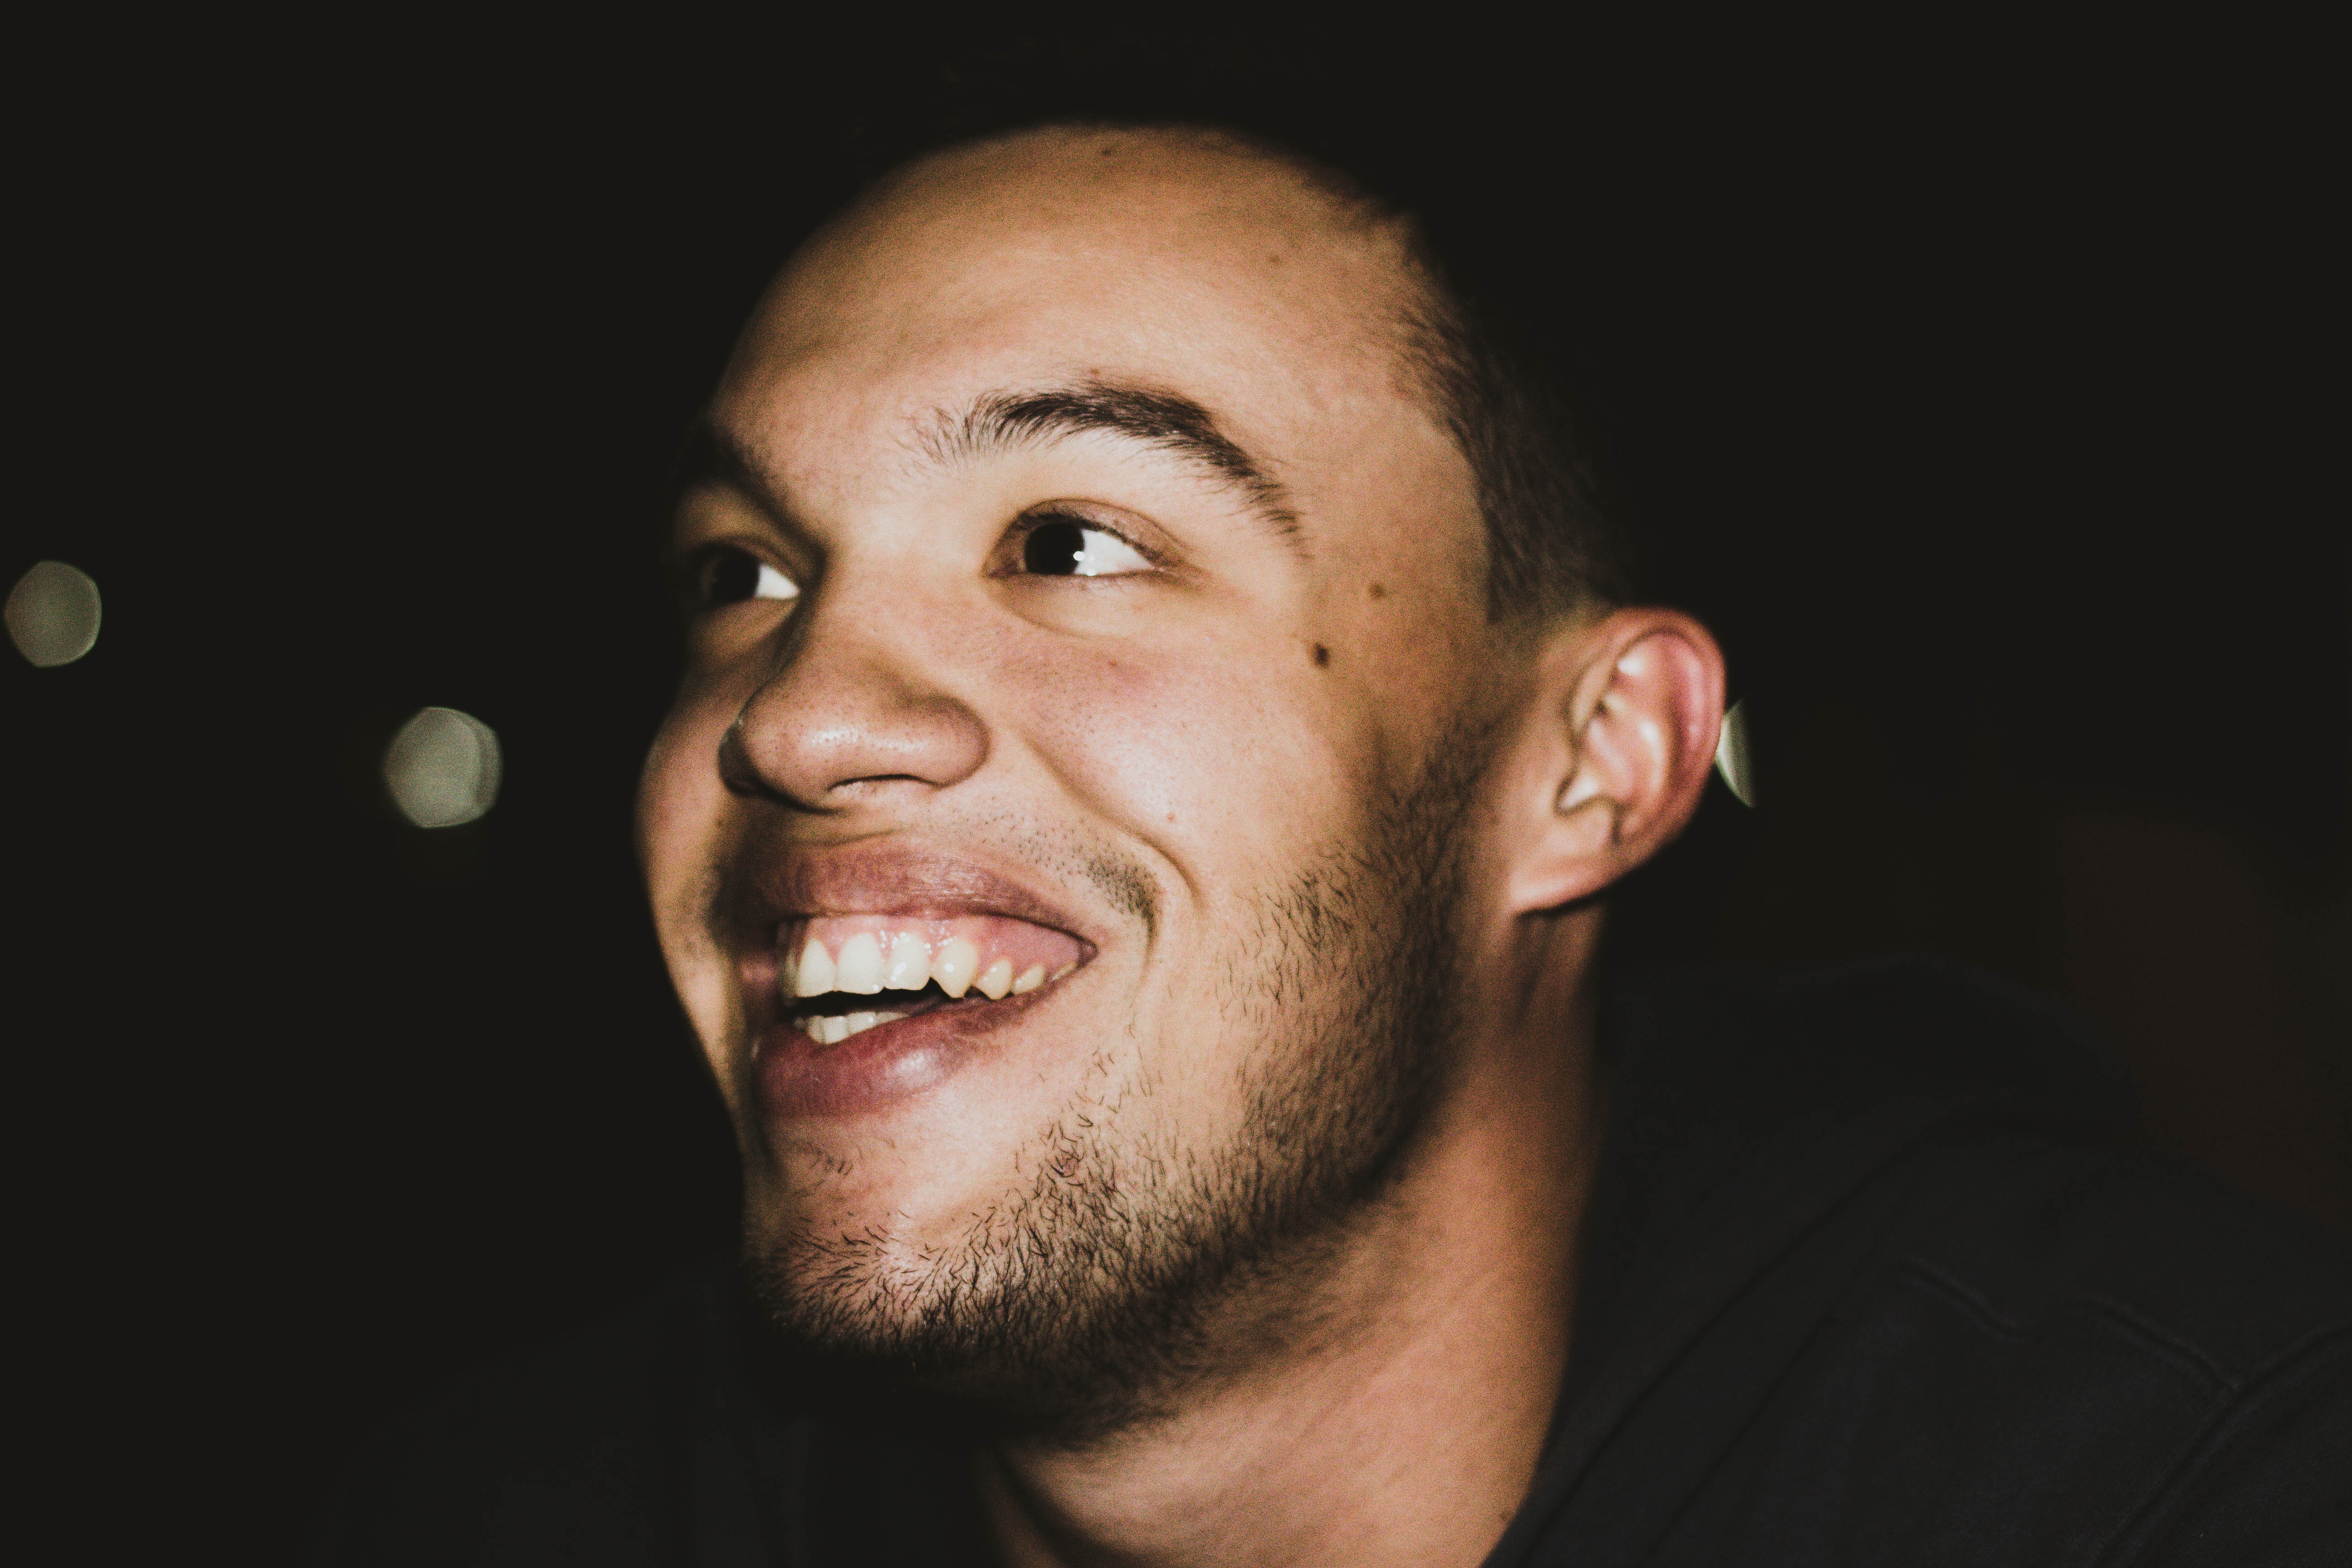
face, hair, facial expression, head, facial hair, chin, nose, cheek, eyebrow, forehead, smile, beard, jaw, organ, mouth, fun, human, eye, moustache, tooth, photography, ear, portrait, flash photography, pleased, gesture